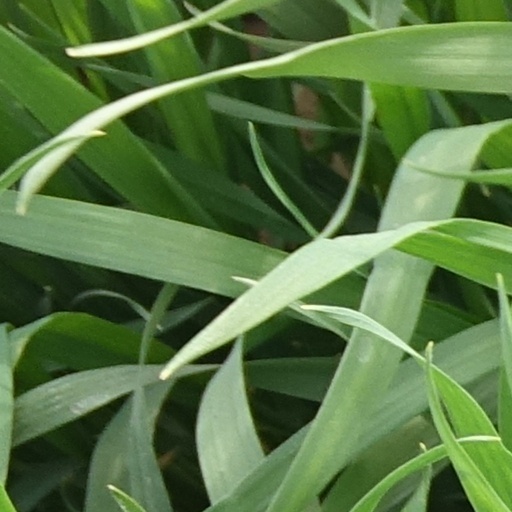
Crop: wheat